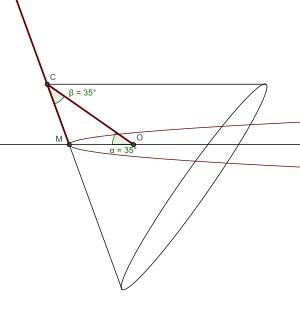
Le compas parfait est un outil de construction géométrique inventé par Abū Sahl al-Qūhī, un mathématicien perse du Xᵉ siècle. Cet objet permet de tracer les coniques, c'est-à-dire les sections d'un cône de révolution par un plan : de la droite au cercle, en passant par l'hyperbole, la parabole et l'ellipse ; il n'a cependant été trouvé aucun vestige archéologique correspondant à sa description.